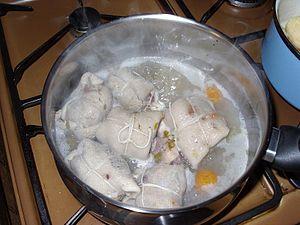
Millau est une commune française, sous-préfecture du département de l'Aveyron, en région Occitanie. Située à 70 km au sud-est de Rodez, et à 111 km de Montpellier, elle fait partie de l'ancienne province du Rouergue.
Les trenèls ou tripous trenèls compose un plat de ménage rural élaboré sur les territoires d'élevage de la brebis laitière de l'Aveyron méridional dans le Massif central.